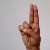
The image shows a hand gesture representing the letter 'U' in Indian Sign Language.